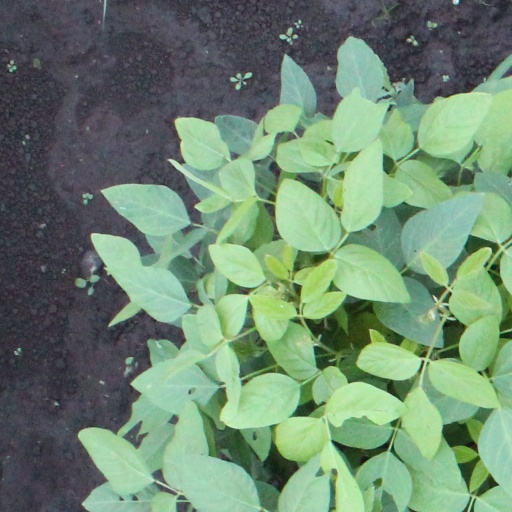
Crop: soybean